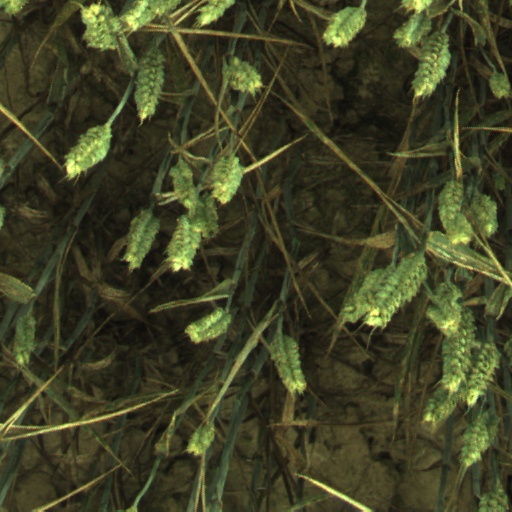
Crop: wheat